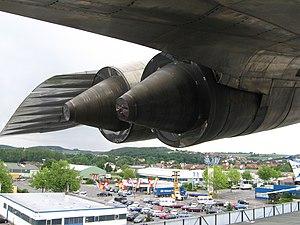
Le Kolesov RD-36-51 est un réacteur qui équipe le second Tupolev Tu-144 ; il est moins gourmand et plus performant que le premier réacteur utilisé pour le premier Tu-144.